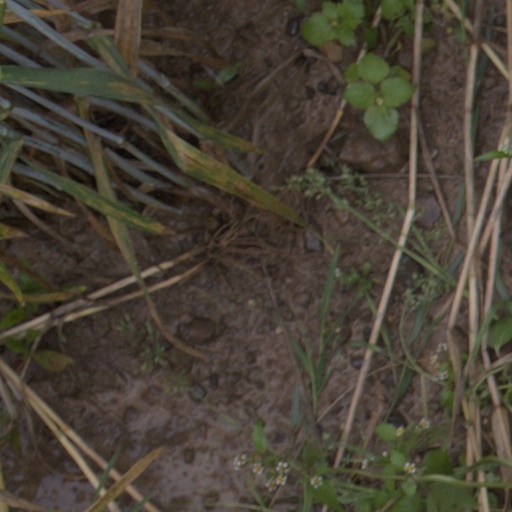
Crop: wheat